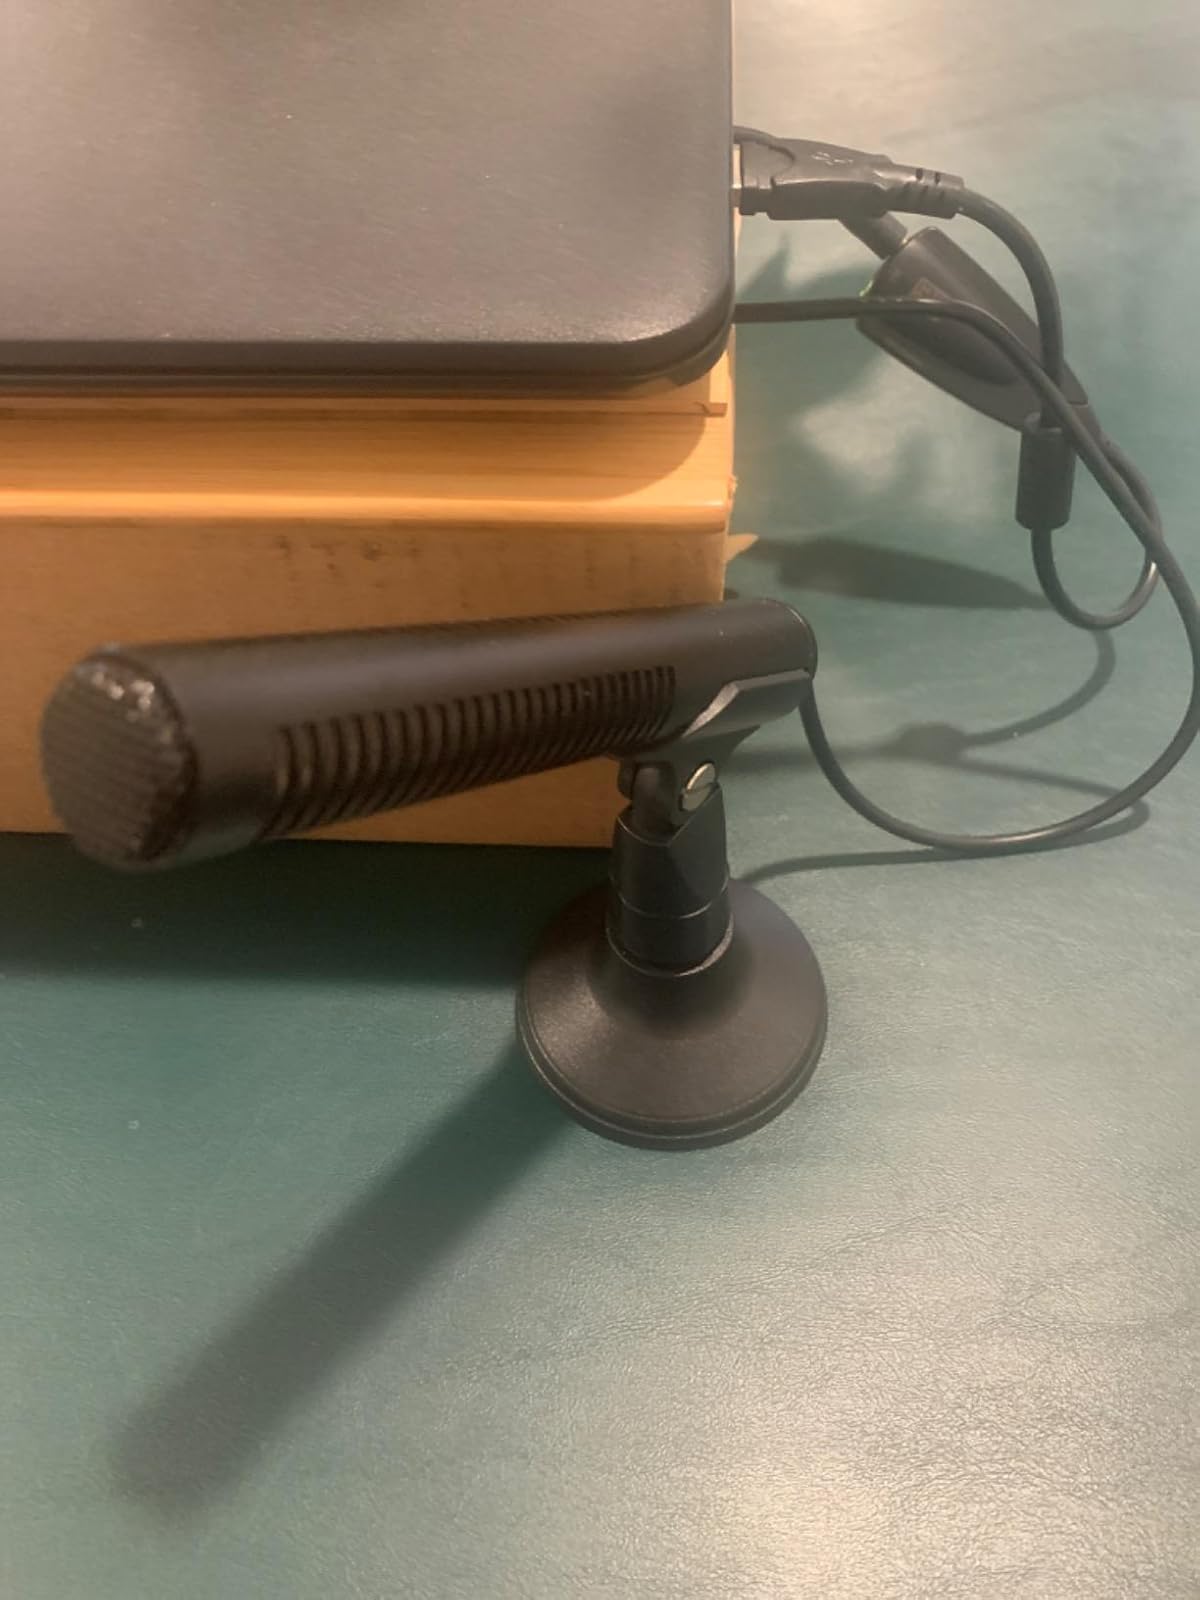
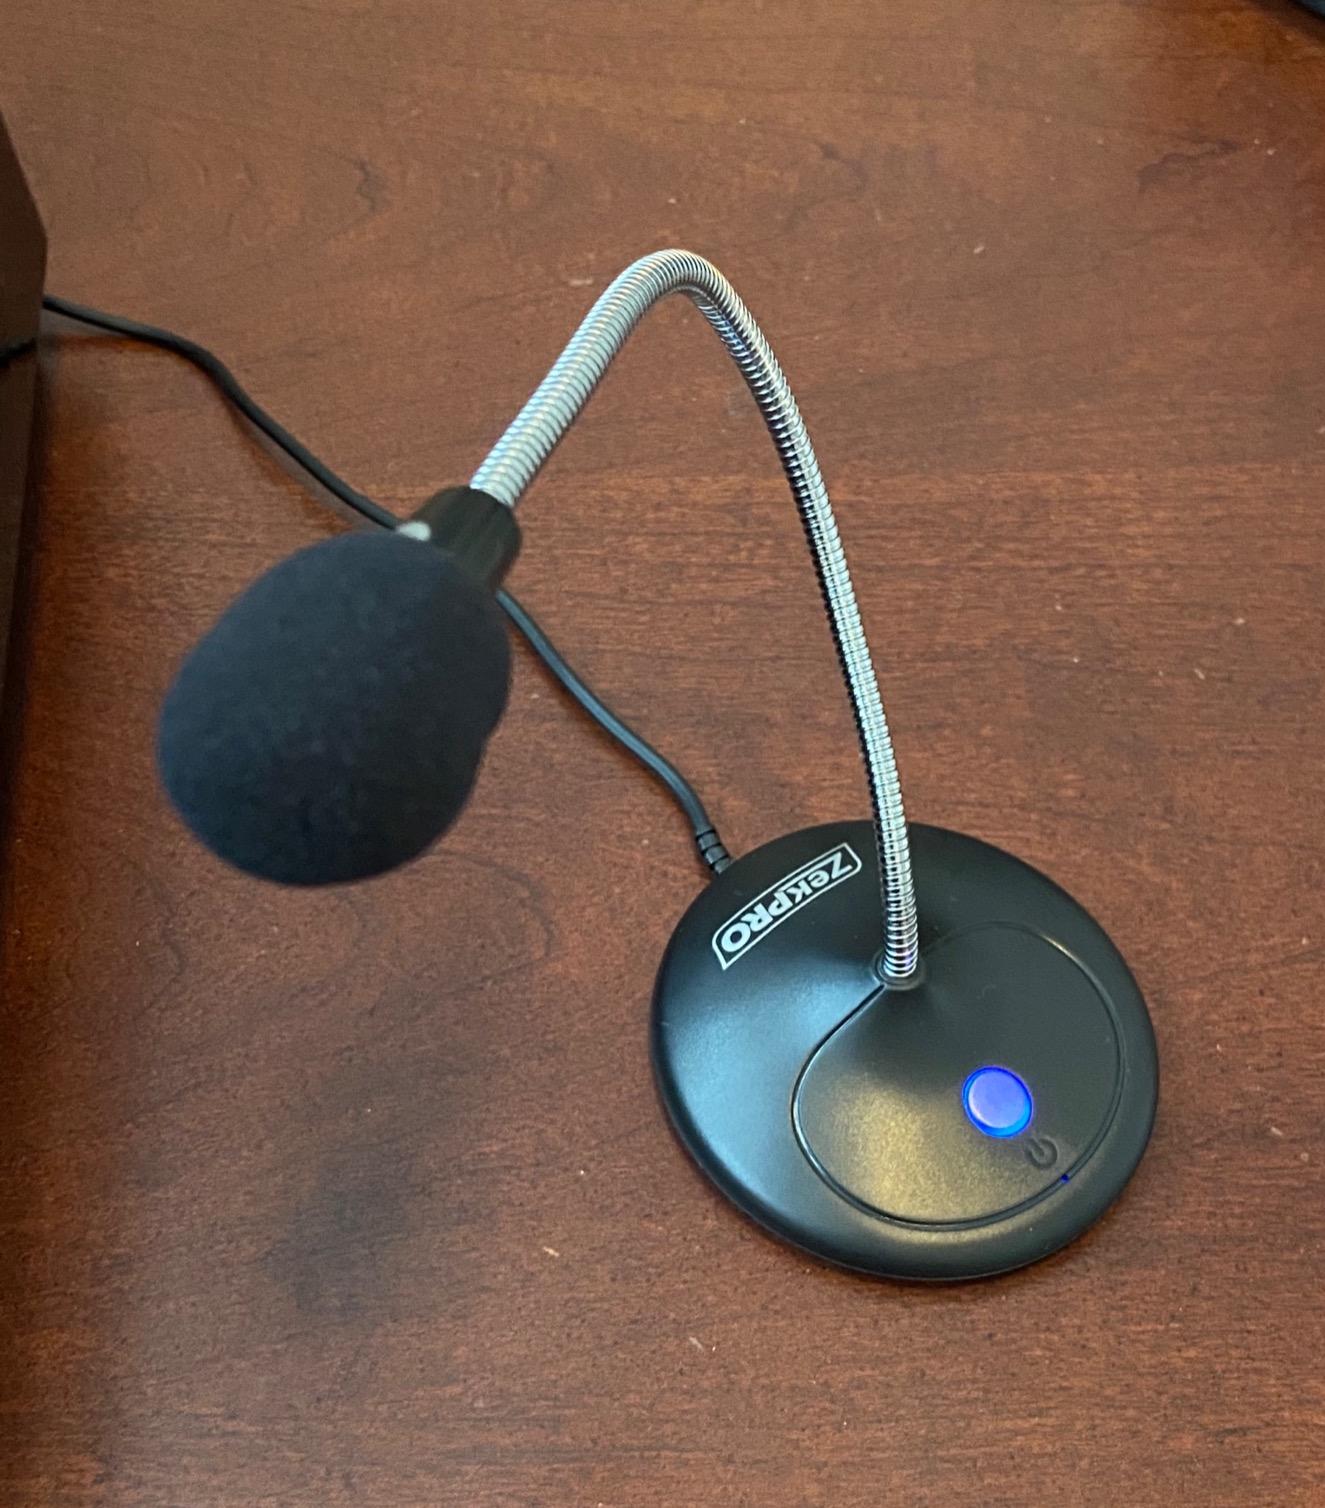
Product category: microphone
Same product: no